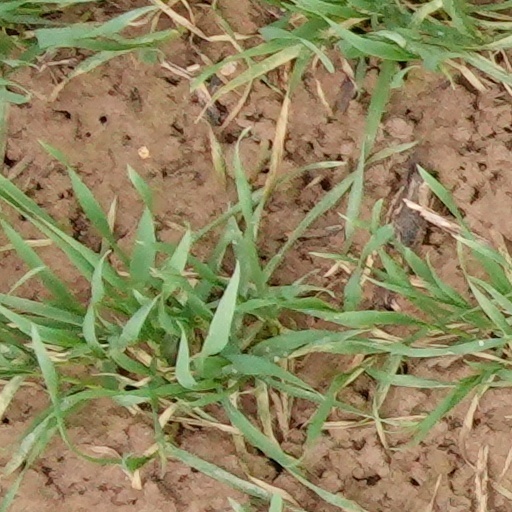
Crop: wheat